Juan José Ossa

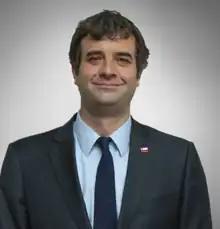
Official portrait (2021)

Juan José María Santa Cruz (born 12 September 1979) is a Chilean lawyer and politician. He served as the Ministry General Secretariat of the Presidency from 2021 to 2022. In 2018, he was appointed by Sebastián Piñera as Undersecretary of Justice and in 2020 was appointed as General Undersecretariat of the Presidency.